4-4-0

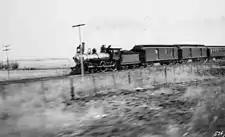
An AT&SF on a passenger train across Kansas, c. 1895

Between 1876 and 1903, Samuel Johnson of the Midland Railway built 350 inside cylinder tender locomotives to various designs, notably the Midland Railway 483 Class. The type was particularly refined by John F. McIntosh of the Caledonian Railway with his "Dunalastair" and "Breadalbane" classes of 1896 to 1898. In addition, Wilson Worsdell of the North Eastern Railway designed six classes between 1896 and 1909. Other notable classes included the London and South Western Railway’s T9 class of 1899 and the London and North Western Railway’s "Precursor" Class of 1904.